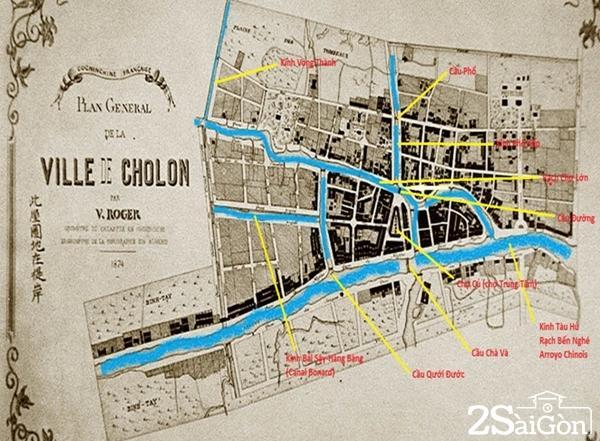
đây là bức ảnh chụp một tấm bản đồ cũ